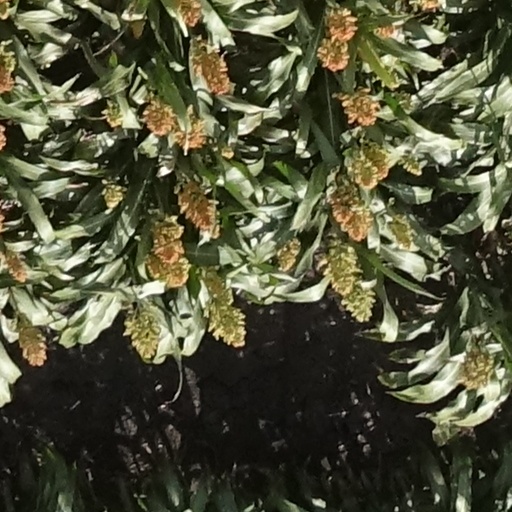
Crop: sorghum